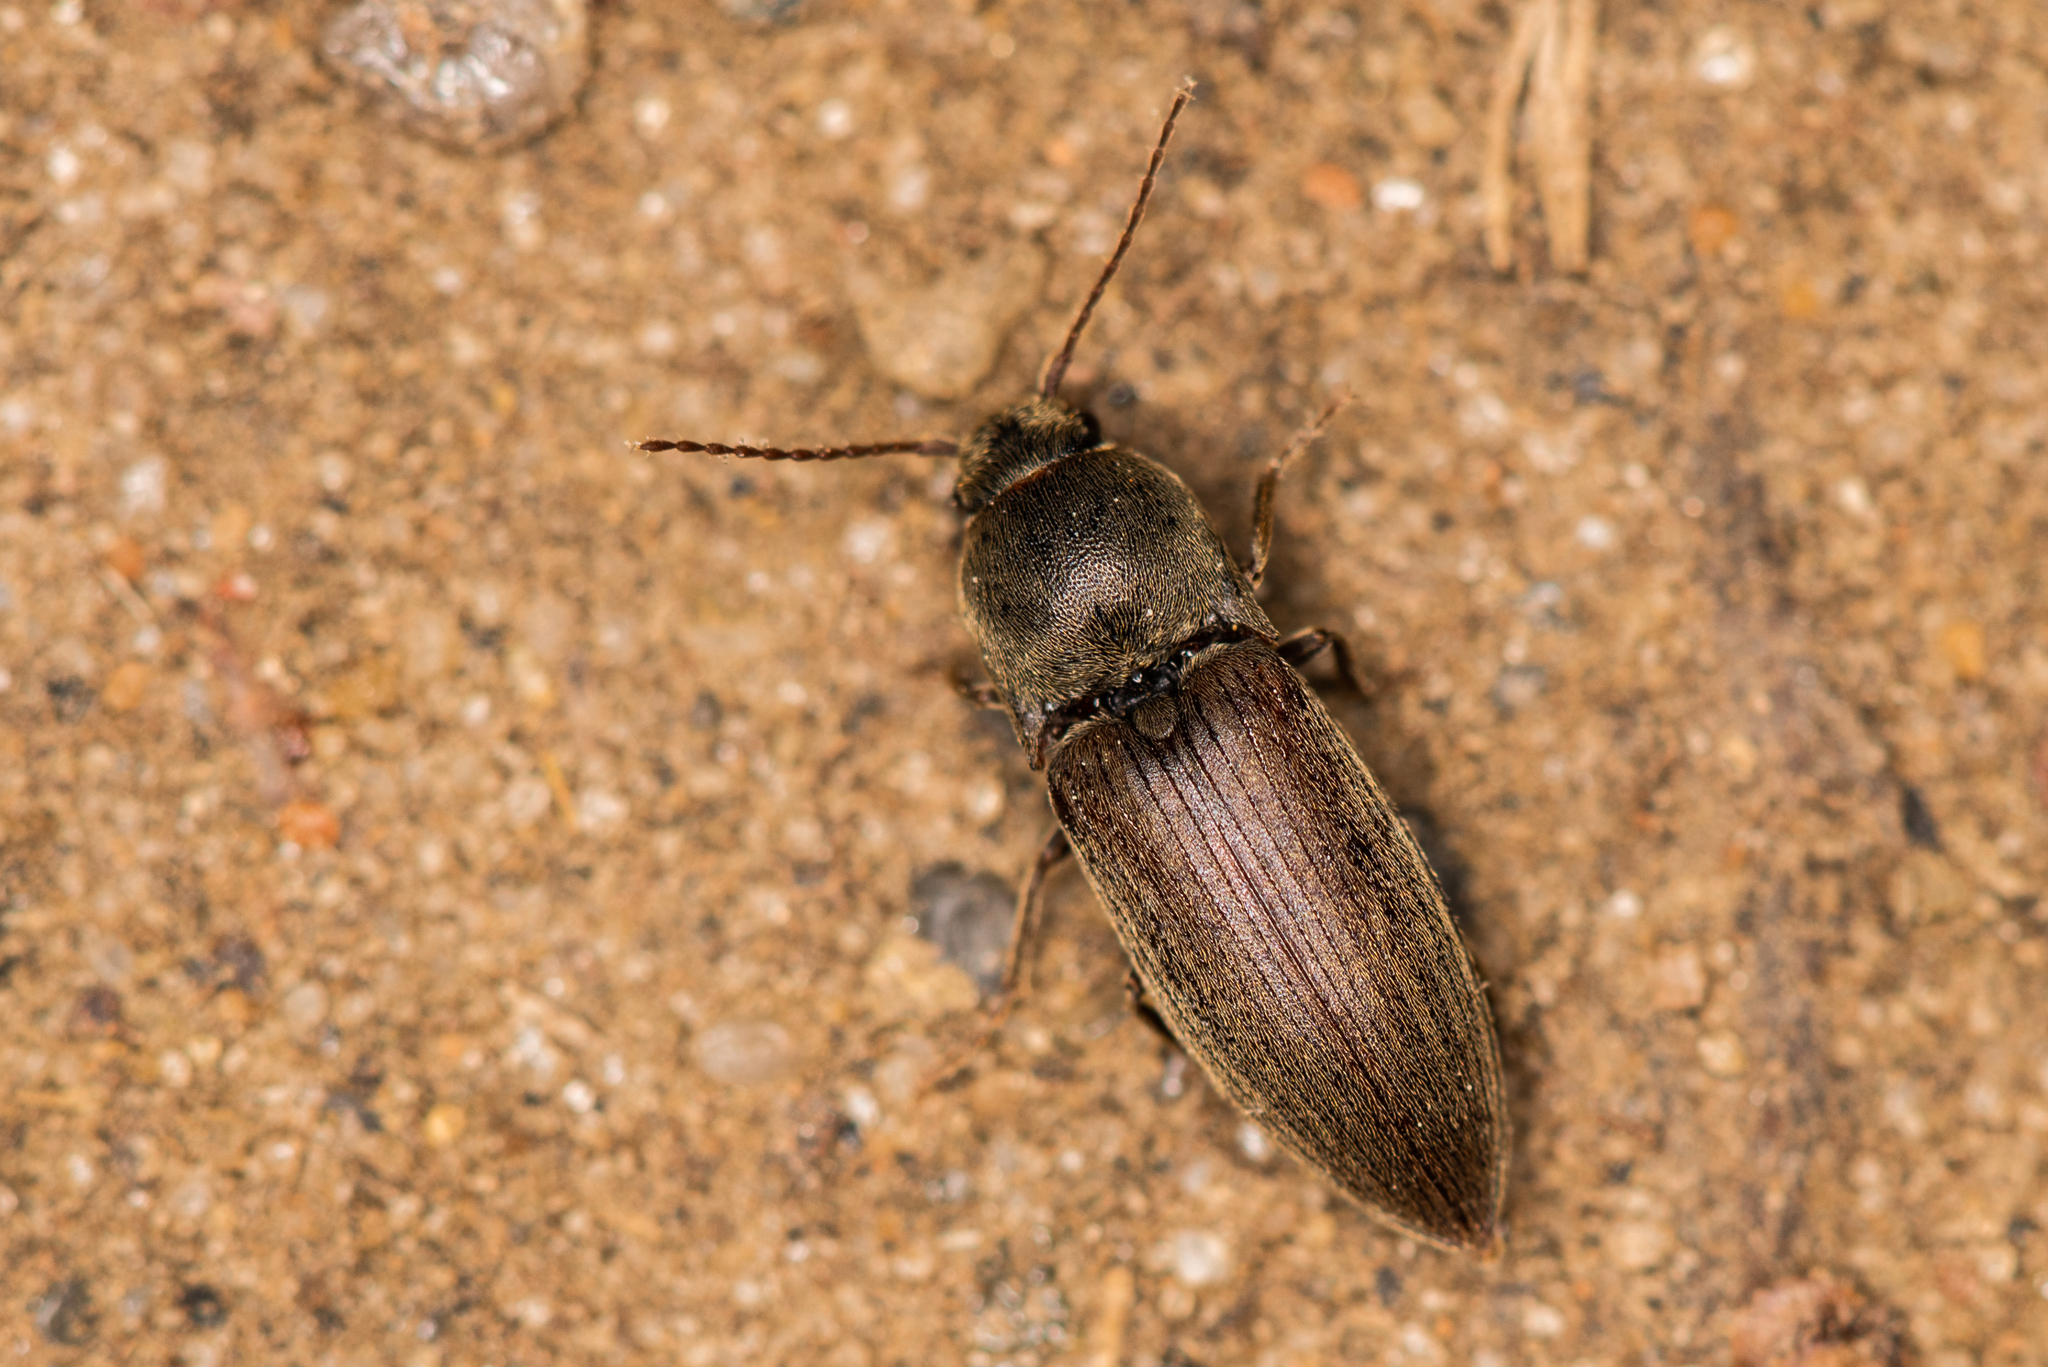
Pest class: clickbeetles_wireworms